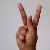
The image shows a hand gesture representing the letter 'K' in Indian Sign Language.